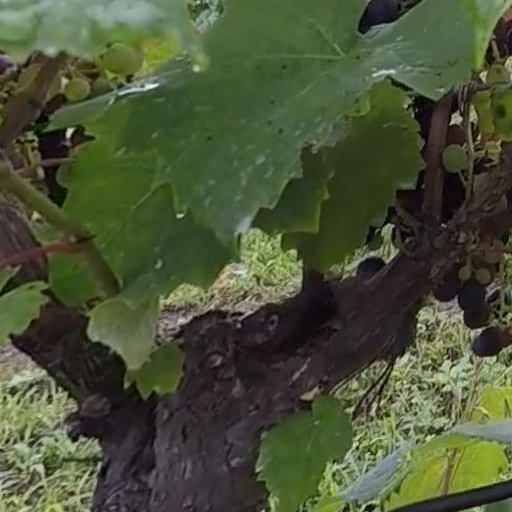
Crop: grape